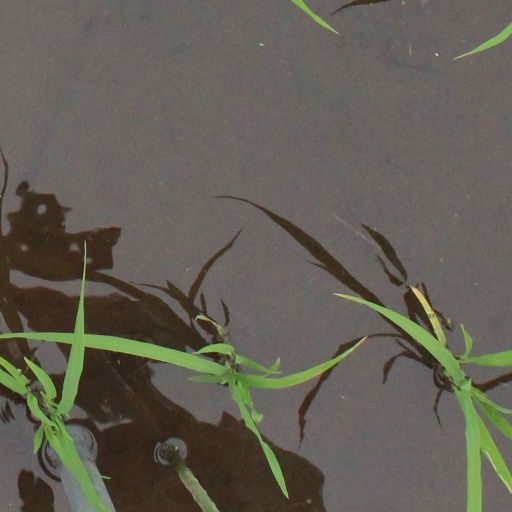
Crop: rice